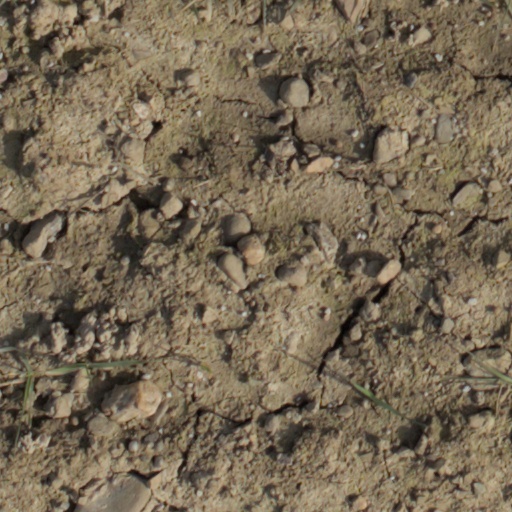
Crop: wheat